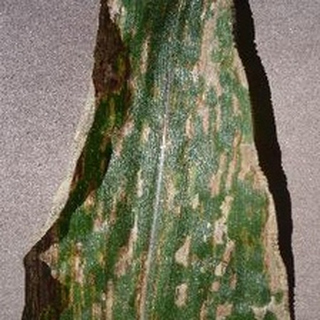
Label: corn_gray_leaf_spot